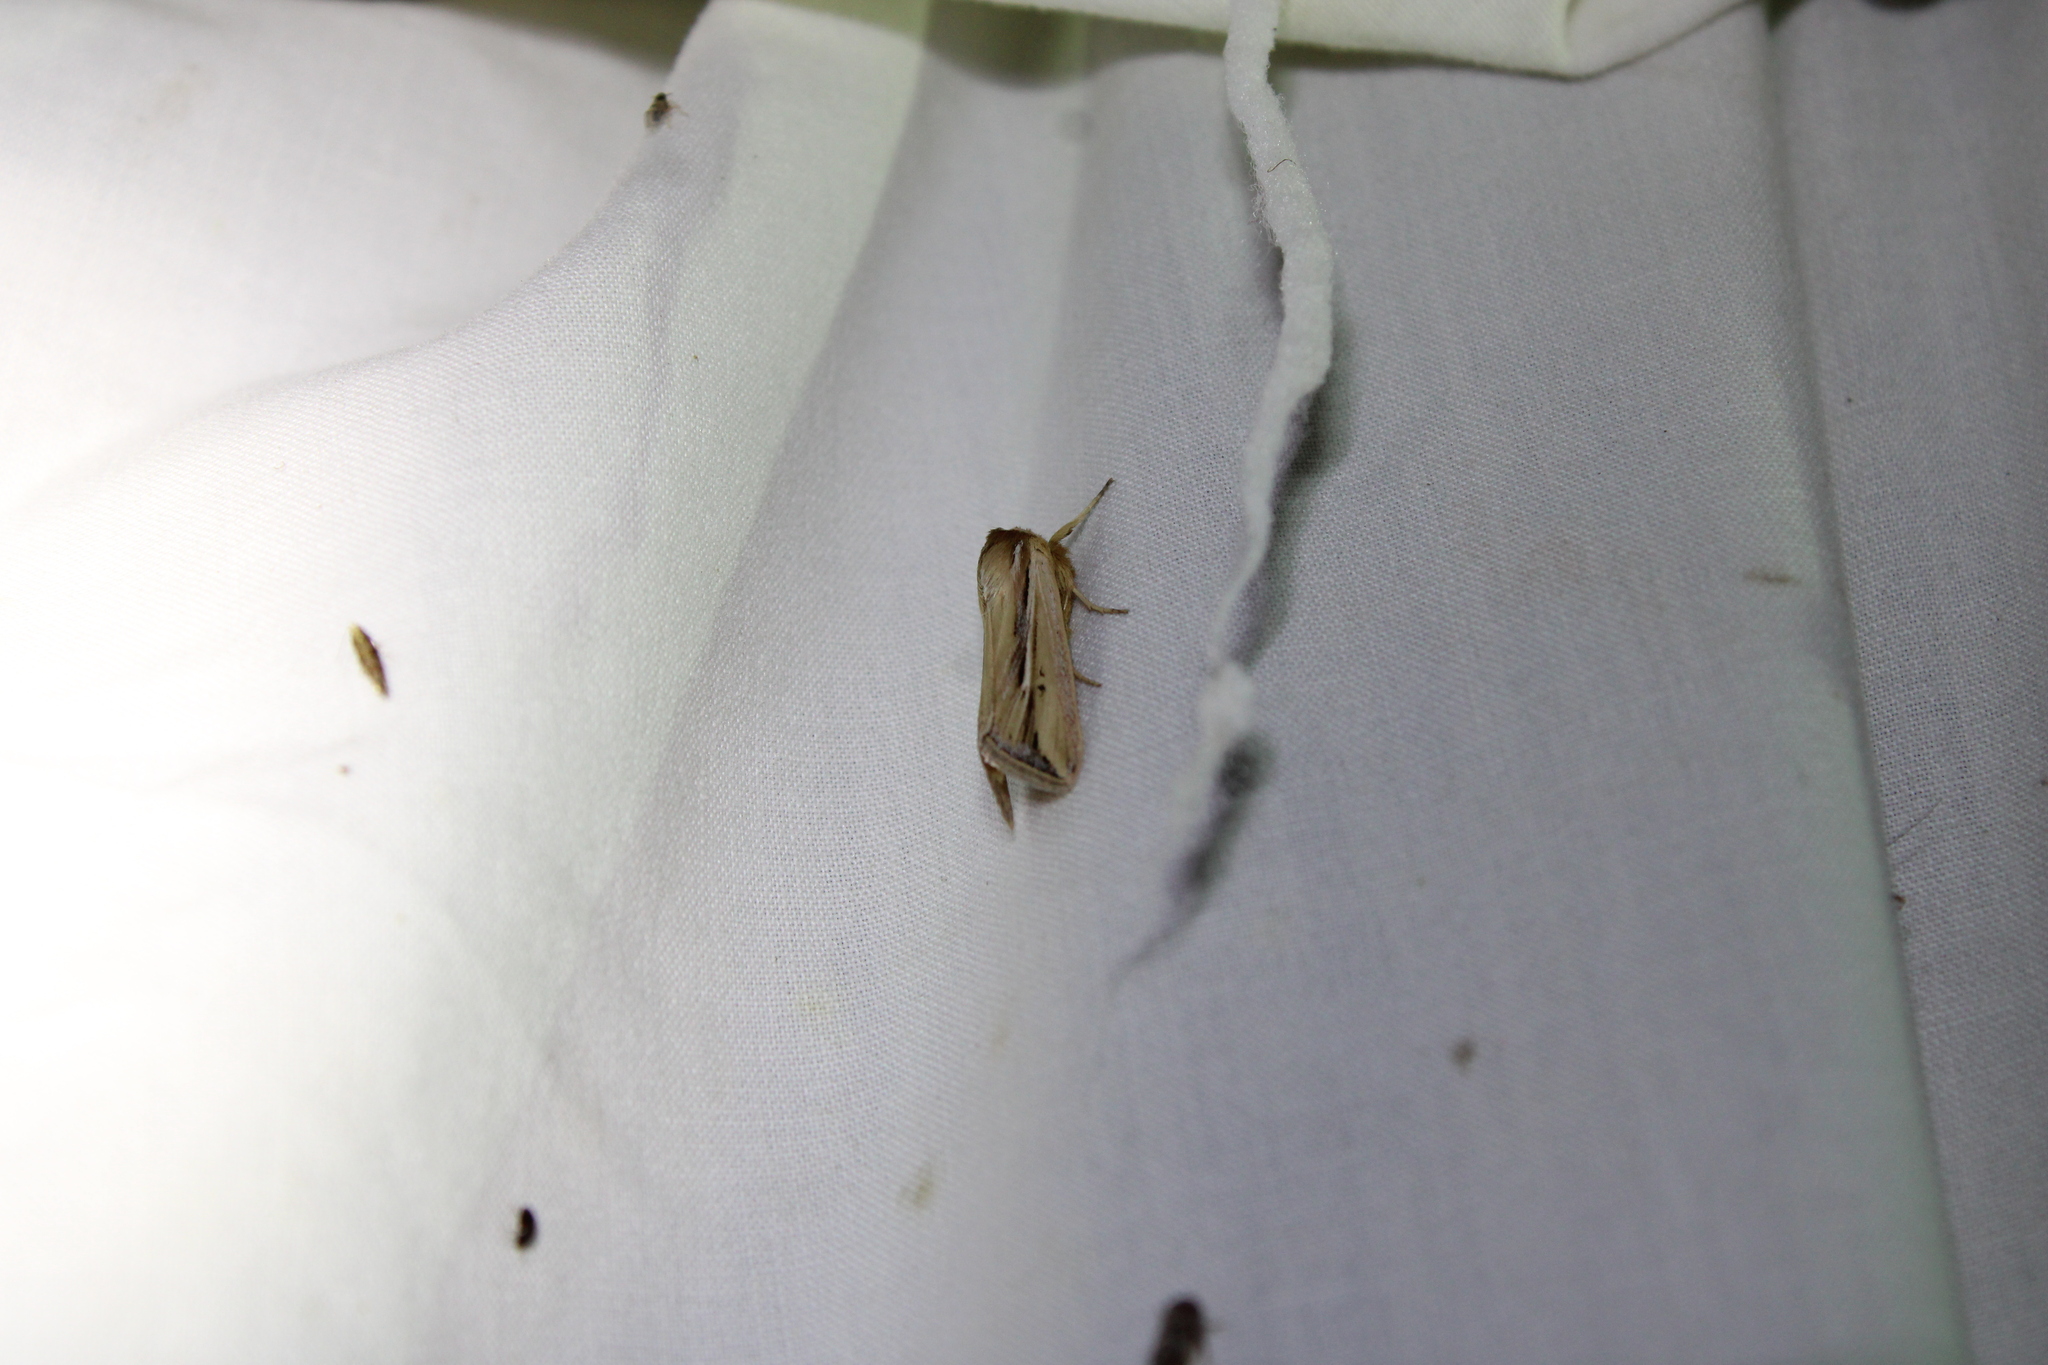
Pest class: wheathead_armyworm_Dargida_diffusa